P. Ramlee

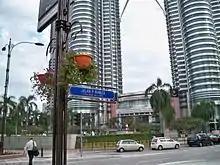
P. Ramlee Street in Kuala Lumpur

Ramlee's career at the Malay Film Productions in Singapore between 1955 and 1964 was considered his "golden age" when he made his most critically acclaimed films and wrote his best-remembered songs. His compositions reflected a highly cosmopolitanized music landscape that was pervasive in early 20th century Malaya and Singapore, that is the accompanying music of bangsawan and ronggeng theatres plus the keroncong genre. In 1964, he left Singapore for Kuala Lumpur to make films with Merdeka Film Productions, however, he was less successful there and faced constant sabotage from other Malaysian artists.